International University of Africa

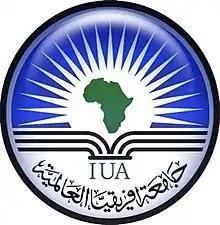

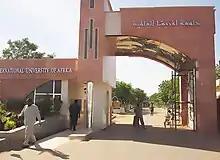
The main gate

The International University of Africa is a private university in Khartoum, Sudan. It is a member of the Federation of the Universities of the Islamic World. The university has faculties of Education and Humanities, Shariah and Islamic Studies, of Pure and Applied Sciences, Engineering and Medicine.